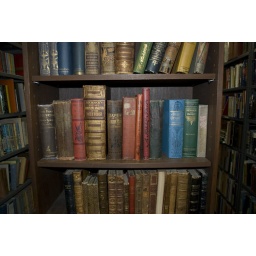
Books on the shelf in the library near UC